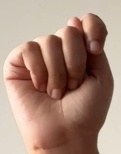
ASL sign: T